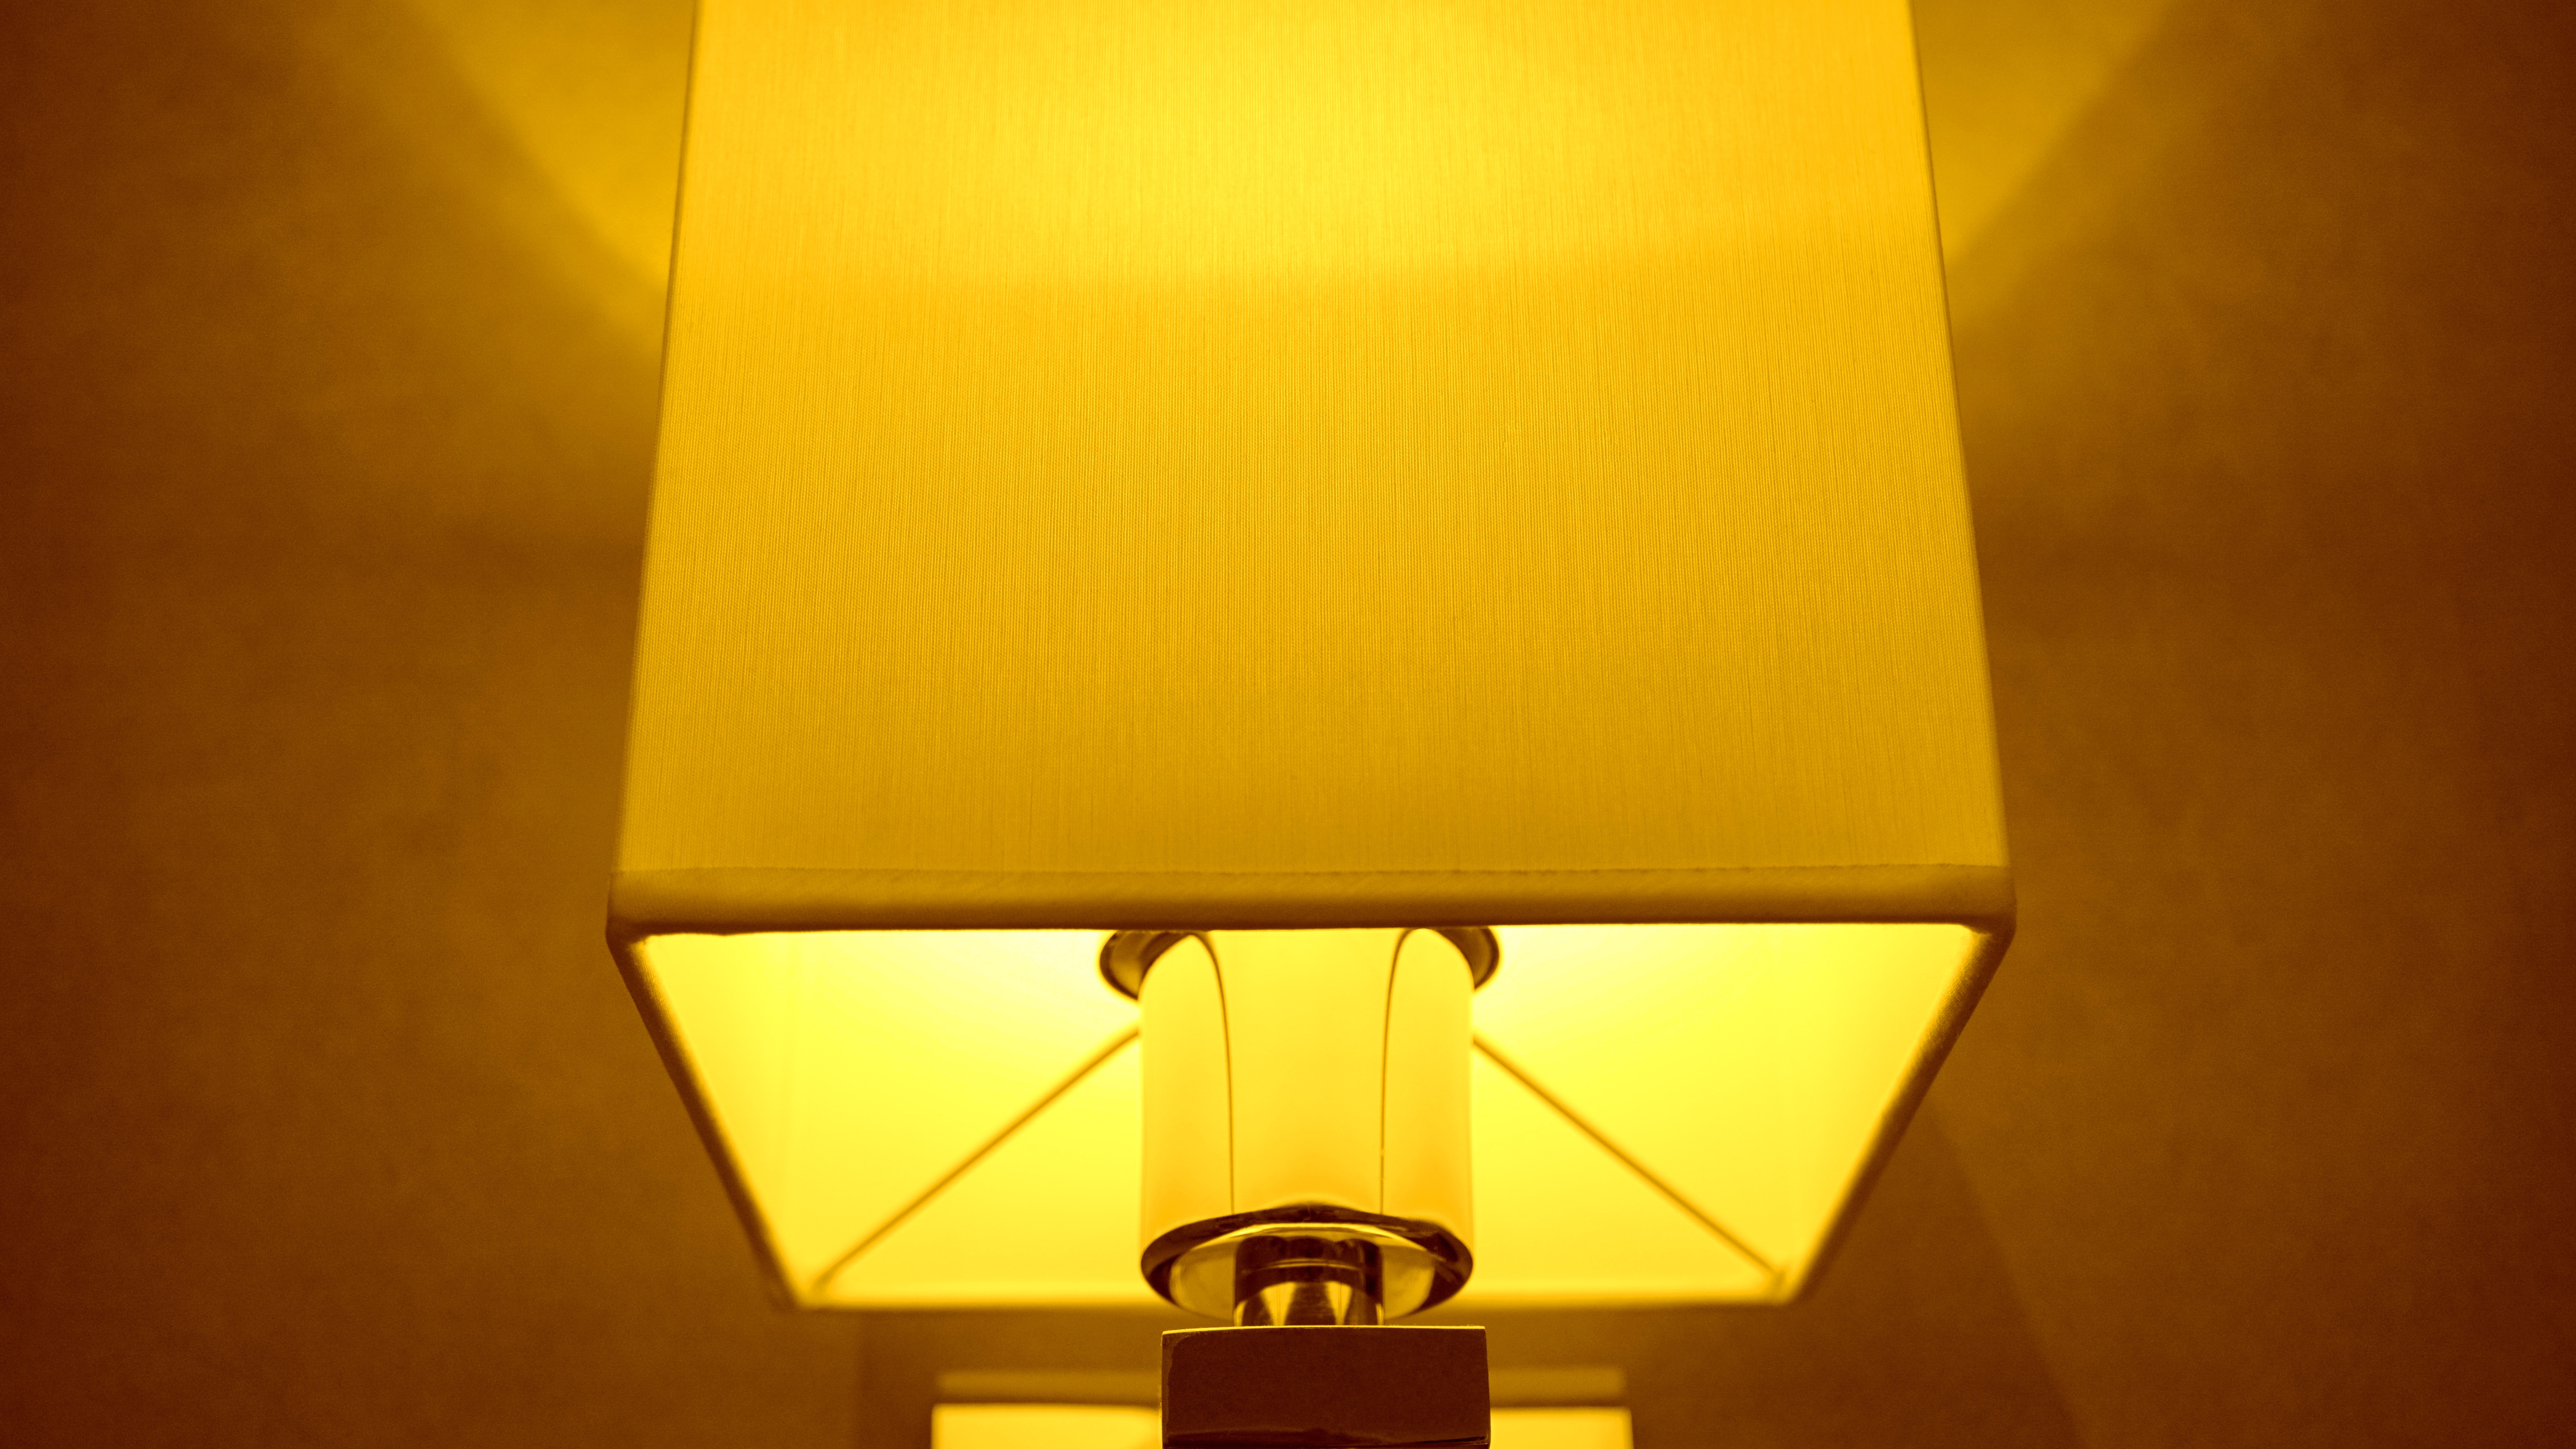
table, light, home, ceiling, equipment, bulb, color, lamp, electricity, yellow, light bulb, lighting, lightbulb, circle, energy, illuminated, colour, power, design, bright, light fixture, shape, sconce, incandescent light bulb